Gloucestershire Militia

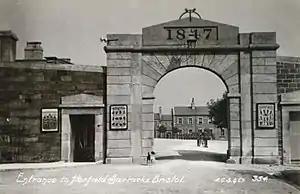
Horfield Barracks, Gloucester, regimental depot of the Glosters.

The Childers Reforms of 1881 took Cardwell's reforms further, with the linked Regular regiments becoming two-battalion regiments and their linked militia formally joining as sequentially numbered battalions. The 28th and 61st Foot became the Gloucestershire Regiment ('The Glosters') and the South and North militia regiments became its 3rd and 4th Battalions on 1 July 1881. All recruits, whether Regular or Militia, underwent training at the regimental depot before being posted to their battalions. Militia battalions now had a large cadre of permanent staff (about 30). Around a third of the recruits and many young officers went on to join the Regular Army. The Militia Reserve, formed in 1868, consisted of present and former militiamen who undertook to serve overseas in case of war.